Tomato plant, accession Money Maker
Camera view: bottom (45 deg); turntable rotation: 180 degrees
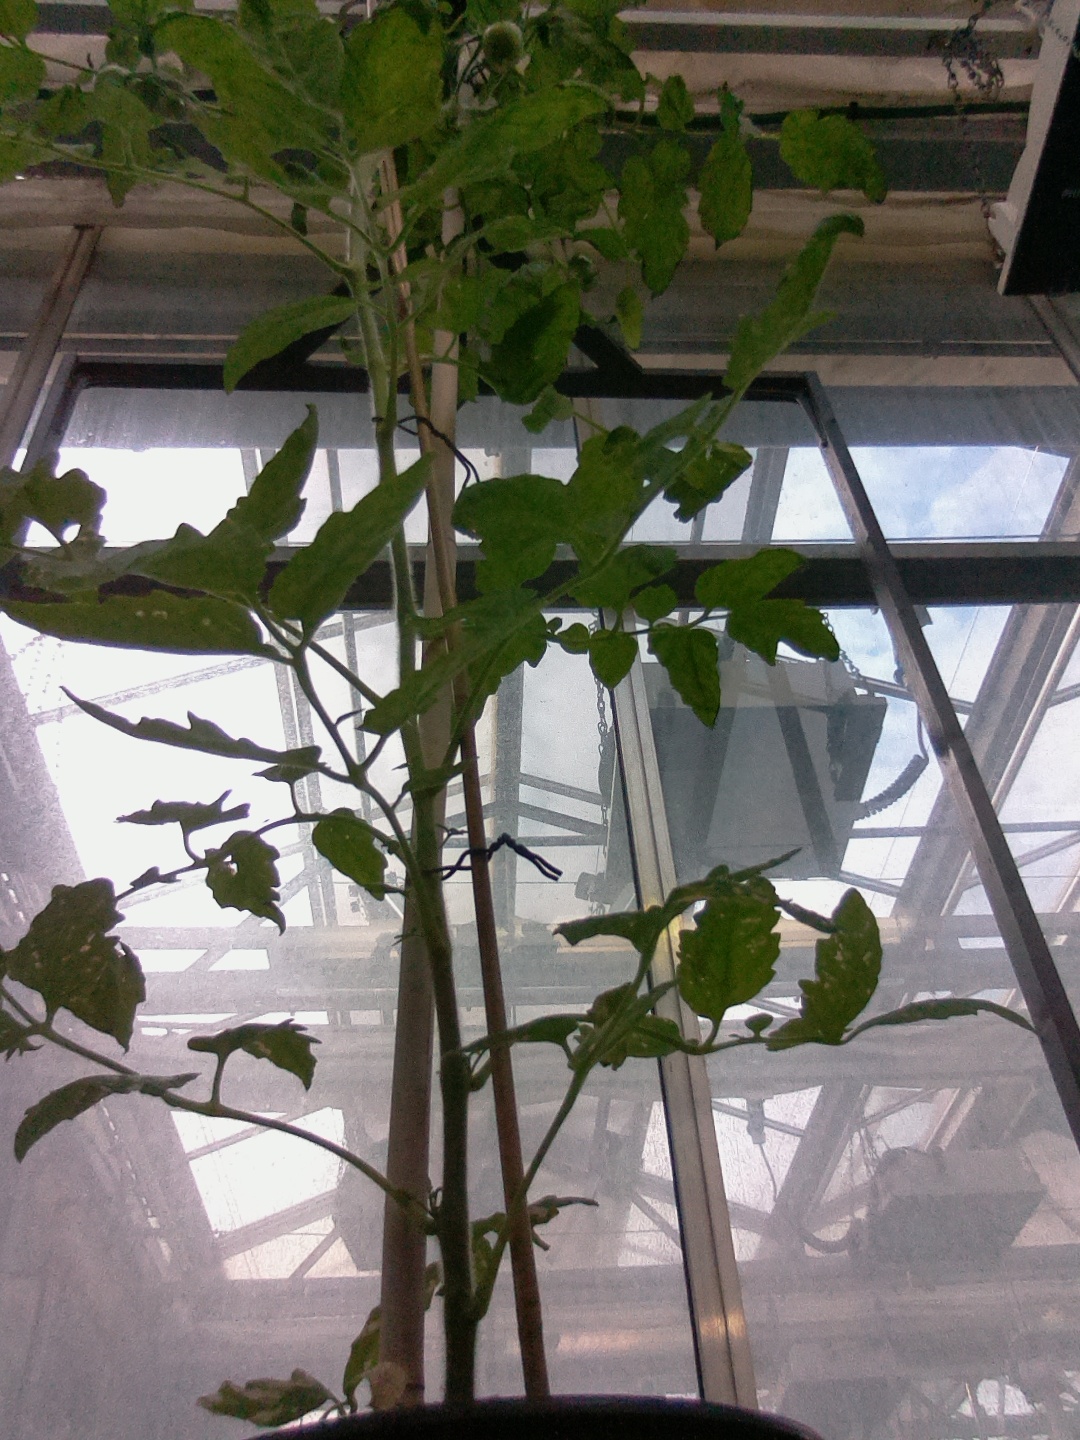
BBCH growth stage 71: 10%-20% of final fruit size